Heads or Tails (1937 film)

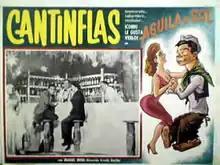
Poster for "Águila o sol"

Heads or Tails (Spanish:Águila o sol) is a 1938 drama film of the cinema of Mexico.